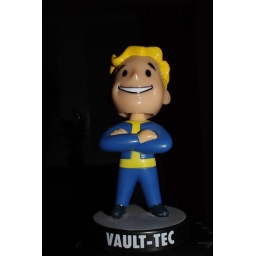
toy included in the fallout 3 collectors edition box :) i used it to practice in getting black backgrounds